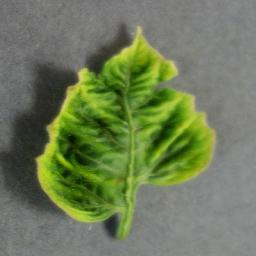
Label: Tomato___Tomato_Yellow_Leaf_Curl_Virus